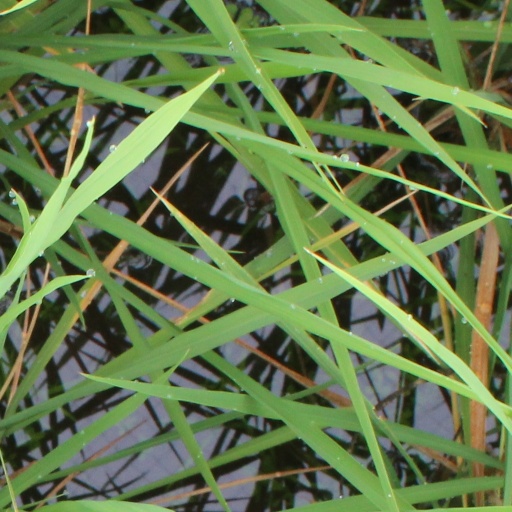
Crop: rice